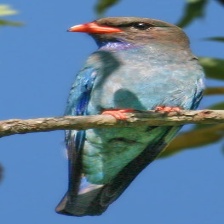
Species: ASIAN DOLLARD BIRD
Scientific name: EURYSTOMUS ORIENTALIS